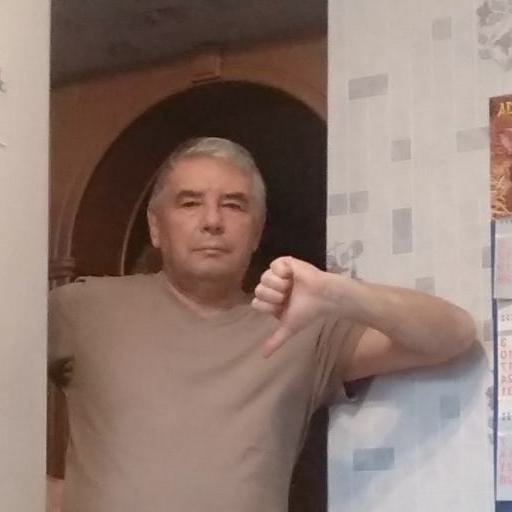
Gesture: dislike